DB Class V 169

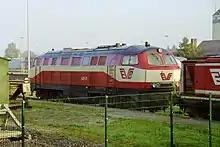

In the summer of 2000, the loco was used for garbage trains from Krefeld to Hildesheim until September when a collision meant the machine must return to Gmeinder for repair. By February 2001 it was back in operation. After that, among other workings it pulled Lime trains for BASF from Ludwigshafen to Stromberg.